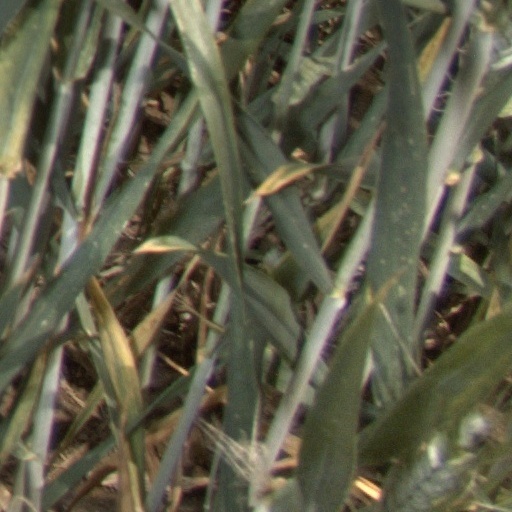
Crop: wheat